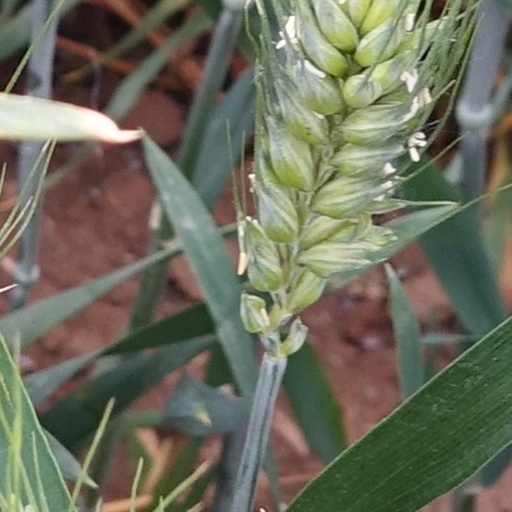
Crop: wheat